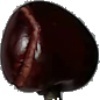
Label: Cherry 1